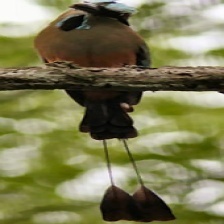
Species: TURQUOISE MOTMOT
Scientific name: EUMOMOTA SUPERCILIOSA